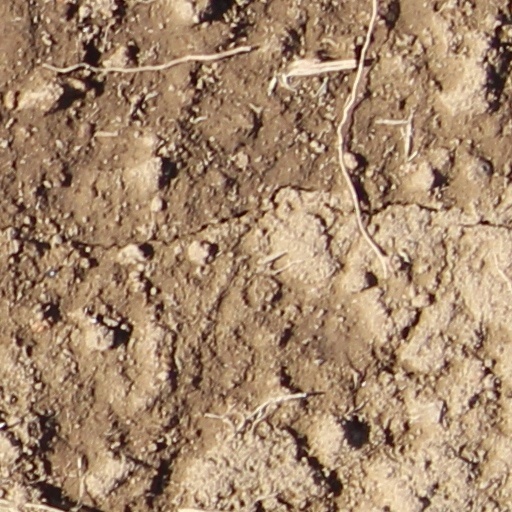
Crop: wheat